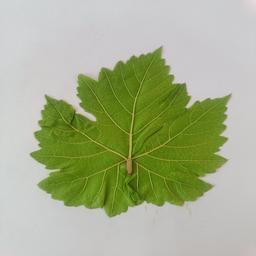
Label: Healthy Leaves